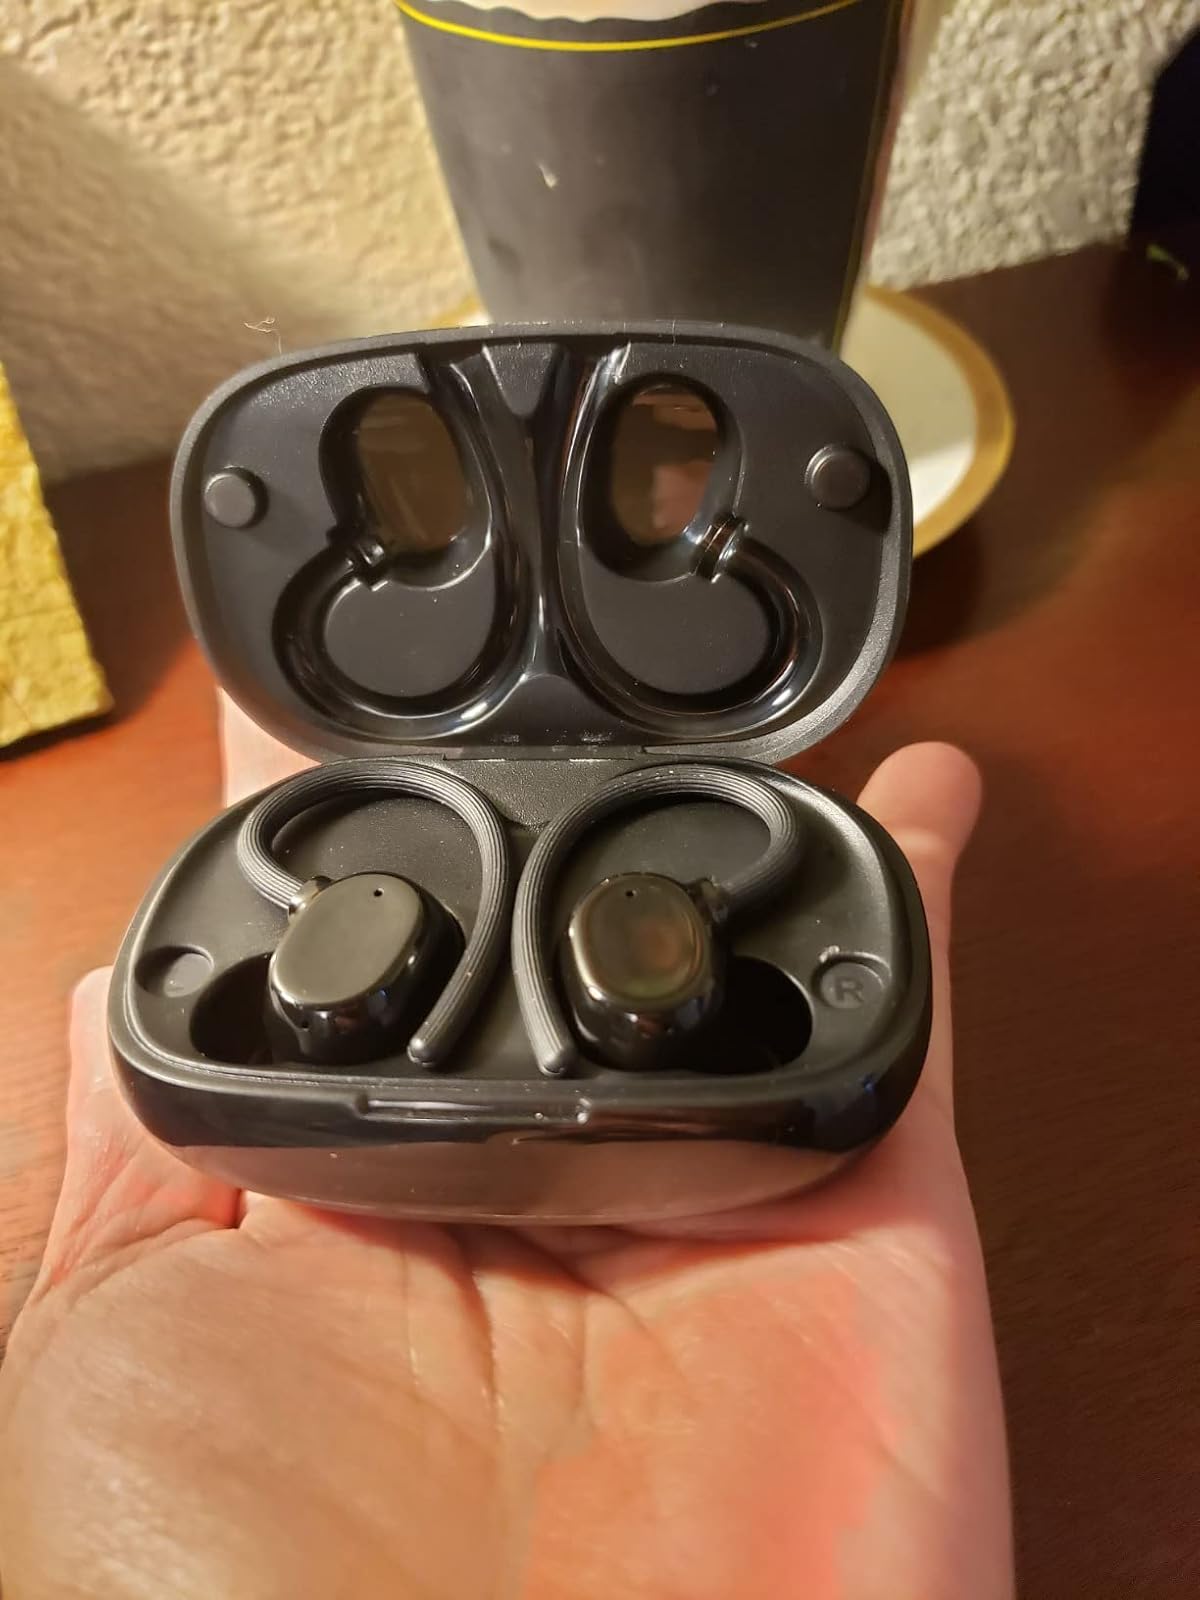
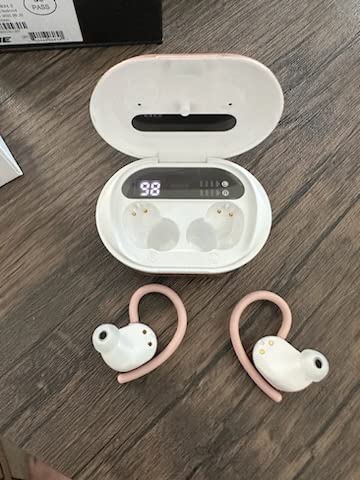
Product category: earbuds
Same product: no